Tepe Hissar

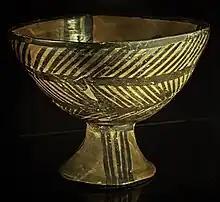
Painted Redware pottery from Tepe Hissar Strata IB

The 6 hectare site of Tepe Hissar has a total diameter of about 600 meters rising about 7 meters above the plain. It consists of a 200 meter by 300 meter main mound with a lower terrace extending to the north and with 5 smaller hillocks lying mostly to the southwest with a few scattered flat settlement areas. A small hillock on the east edge of the main mound was designated Treasure Hill after two very rich Strata IIIC buried hoards were found there. The site was eroded and a deep gulch divided it. The surface of the main mound contained a number of burials. Examination of the largest hillock found it to hold the remains of a Sassanian building.